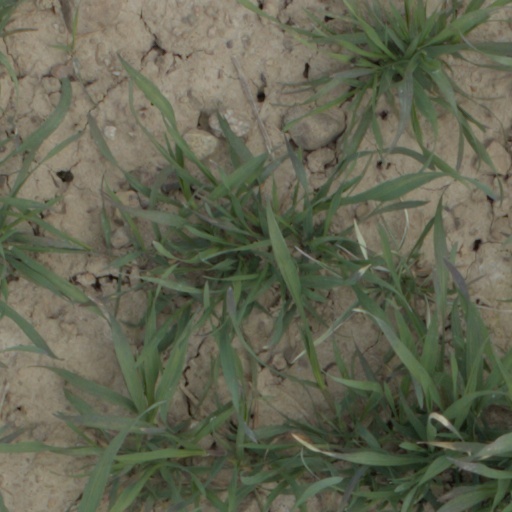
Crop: wheat